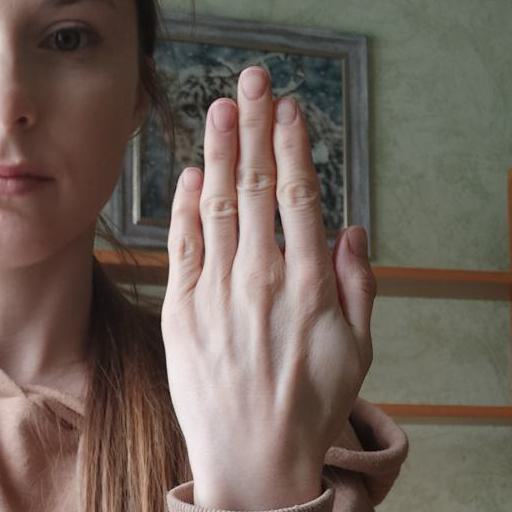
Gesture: stop_inverted